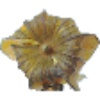
Label: physalis_with_husk